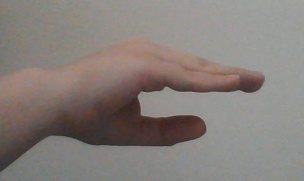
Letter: jeem